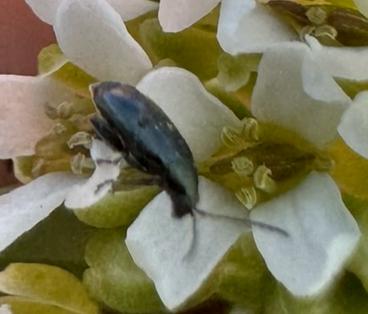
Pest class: crucifer_flea_beetle